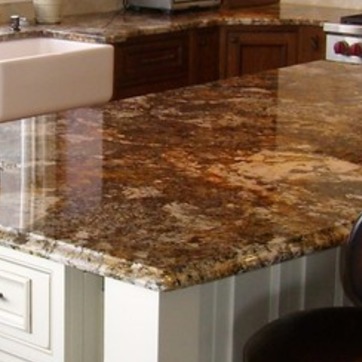
Material: polishedstone